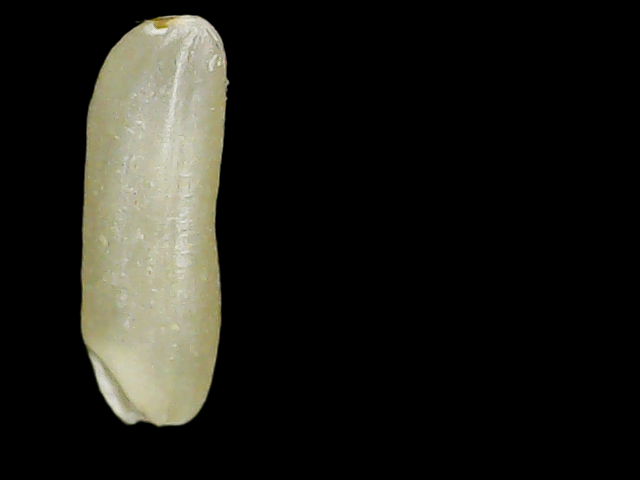
Rice variety: Binadhan16